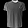
Label: T - shirt / top